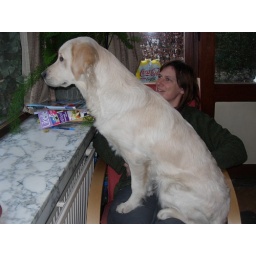
Alix is a female golden retriever and a service dog in training. Picture taken by her foster family.